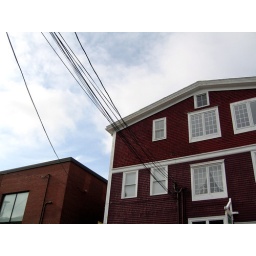
Finally blue sky -- 6pm on the 6th of June as we were just leaving dinner in Lunenburg.